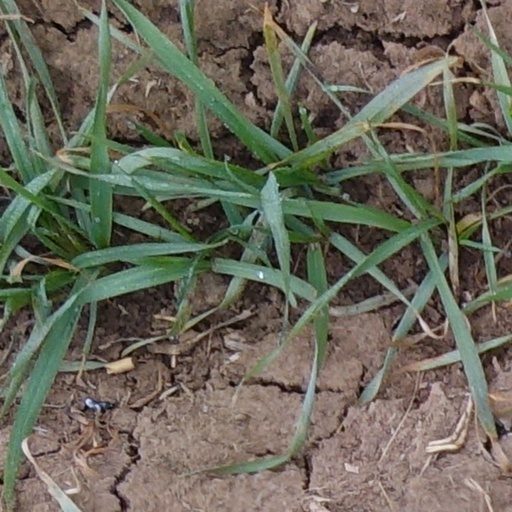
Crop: wheat